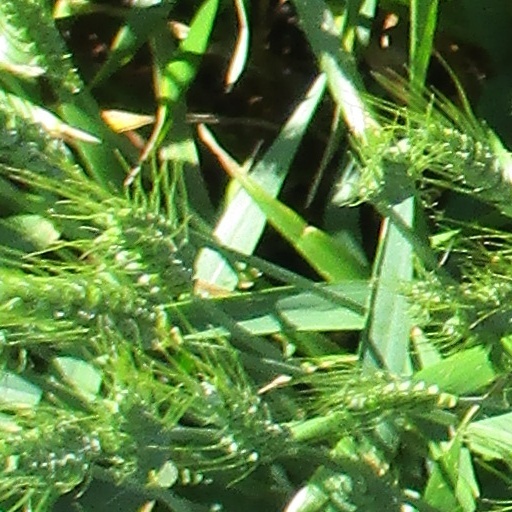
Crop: wheat